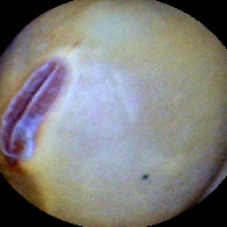
Label: Intact